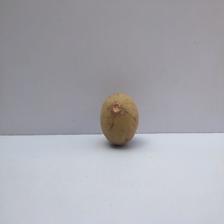
Size: Small